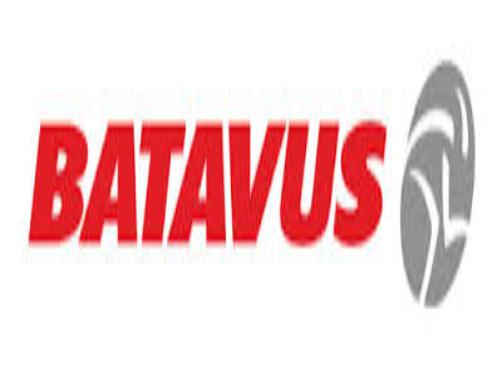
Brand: batavus
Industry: Transportation